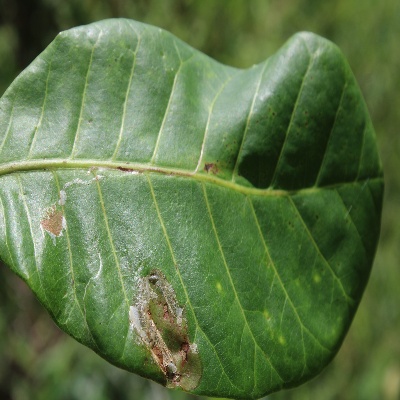
Crop: Cashew
Condition: leaf miner